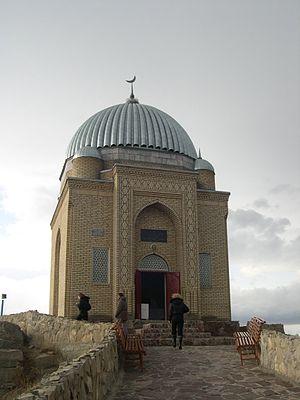
Taraz est une ville du Kazakhstan et le centre administratif de l'oblys de Djamboul.